Adrienne Bolland

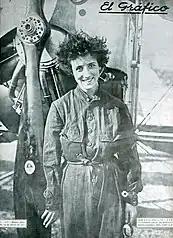
Adrienne Bolland - El Gráfico 91

The night before, Bolland said later, a Brazilian woman claiming to be a worker of French descent who had never even seen an airplane before had visited her in her Buenos Aires hotel room. She thought the shy woman was trying to discourage her and told her she had as long as it would take to smoke a cigarette for the Brazilian woman to say what she had to say. The woman told her that on her flight, when she saw an oyster-shaped lake, to turn left towards a steep mountain face that resembled an overturned chair. "If you turn right, you're lost."